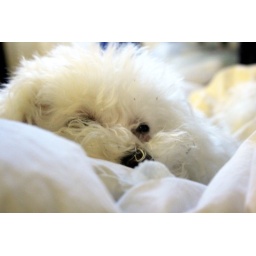
I've been in bed with dogs for days so expect more dog pictures